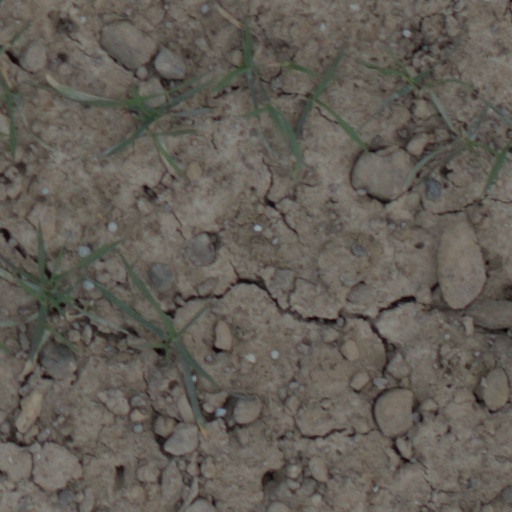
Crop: wheat